Carl Helsted

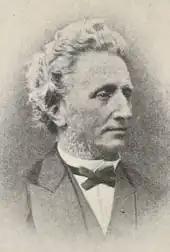
Carl Helsted

Carl Helsted (4 January 1818 – 7 June 1904) was a Danish composer. Nina Grieg studied voice with Helsted.